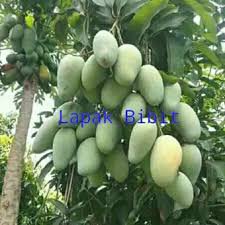
Label: Mango